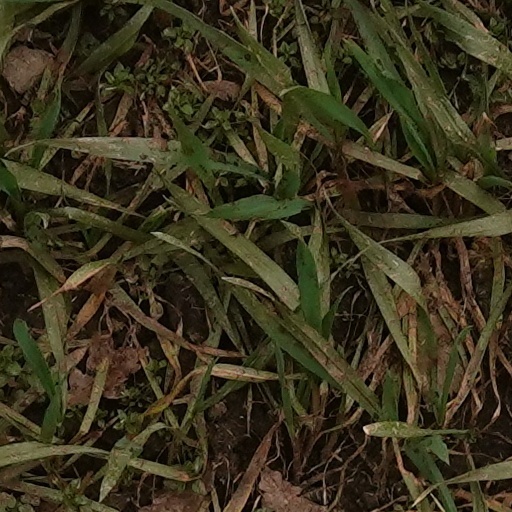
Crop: wheat